Decipherment of cuneiform

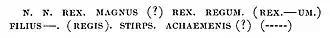
Hypothesis for the sentence structure of Persepolitan inscriptions, by Grotefend (1815).

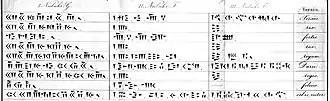
Relying on deductions only, and without knowing the actual script or language, Grotefend obtained a near-perfect translation of the Xerxes inscription (here shown in Old Persian, Elamite and Babylonian): "Xerxes the strong King, King of Kings, son of Darius the King, ruler of the world" (""Xerxes Rex fortis, Rex regum, Darii Regis Filius, orbis rector"", right column). The modern translation is: "Xerxes the Great King, King of Kings, son of Darius the King, an Achaemenian".

By 1802 Georg Friedrich Grotefend conjectured that, based on the known inscriptions of much later rulers (the Pahlavi inscriptions of the Sassanid kings), a king's name is often followed by "great king, king of kings" and the name of the king's father. This understanding of the structure of monumental inscriptions in Old Persian was based on the work of Anquetil-Duperron, who had studied Old Persian through the Zoroastrian Avestas in India, and Antoine Isaac Silvestre de Sacy, who had decrypted the monumental Pahlavi inscriptions of the Sassanid kings.